Orvar Bergmark

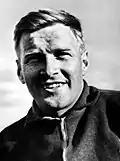
Orvar Bergmark in 1958

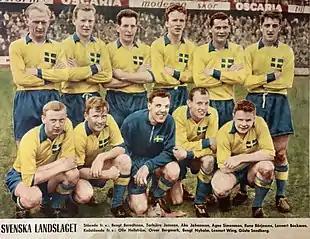
The Sweden men's national football team in 1961 with the players from the left, standing: Bengt "Fölet" Berndtsson, Torbjörn Jonsson, Åke "Bajdoff" Johansson, Agne Simonsson, Rune Börjesson and Lennart Backman; crouched: Olle "Lappen" Hellström, Orvar Bergmark, Bengt "Zamora" Nyholm, Lennart Wing and Gösta "Knivsta" Sandberg.

Orvar Bergmark (16 November 1930 – 10 May 2004) was a Swedish football defender, manager and bandy player. He was the second Sweden national manager, and as manager to qualify the Sweden national team for the FIFA World Cup in Mexico 1970, after having beaten France (among others) in the qualifications. The 1970 World Cup was the first one for Sweden in 12 years, and it was also the first time in 20 years that Sweden had "qualified" for a World Cup. [Sweden hosted the 1958 FIFA World Cup, and hence did not need to qualify. (Bergmark was a player for Sweden that year.) Sweden did not qualify for the World Cups in 1954, 1962 and 1966]. In 1952 he took part in the Olympic Bandy tournament.